Boise National Forest

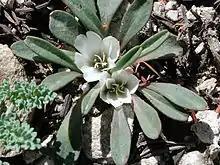
A close-up photo of Sacajawea's bitterroot with white flowers

An estimated 76 percent of Boise National Forest is forest, which according to the Forest Service is considered land capable of supporting trees on at least 50 percent of its area. The forests are primarily coniferous evergreens, dominated by Douglas fir and ponderosa and lodgepole pines at lower elevations and Engelmann spruce, subalpine fir, and whitebark pine at higher elevations. Grand fir and western larch (a coniferous deciduous tree) grow in the northern part of the forest where there are moister conditions. Quaking aspen, a broadleaf deciduous tree, grows both in stands among conifers and in monotypic stands throughout the forest at elevations above . Non-forested areas occupy 23 percent of the forest, primarily on south-facing slopes, lower elevations in the forest's southern latitudes, or high-elevation areas and are dominated by grasses, forbs, or shrubs.